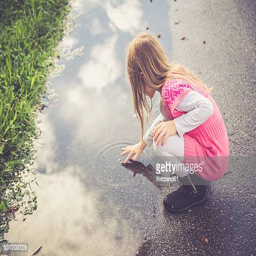
little girl playing with water of a puddle